Fiona Baan

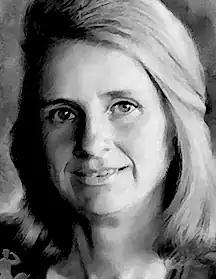
Fiona Baan, from a posthumous tribute published online in 2019

Fiona Valerie Fulton Baan (December 21, 1938 – June 19, 1994) was a Scottish-born American equestrian sports administrator. She was the dressage and driving trainer, manager, and director of the United States Equestrian Team (USET) from 1976 to 1994.